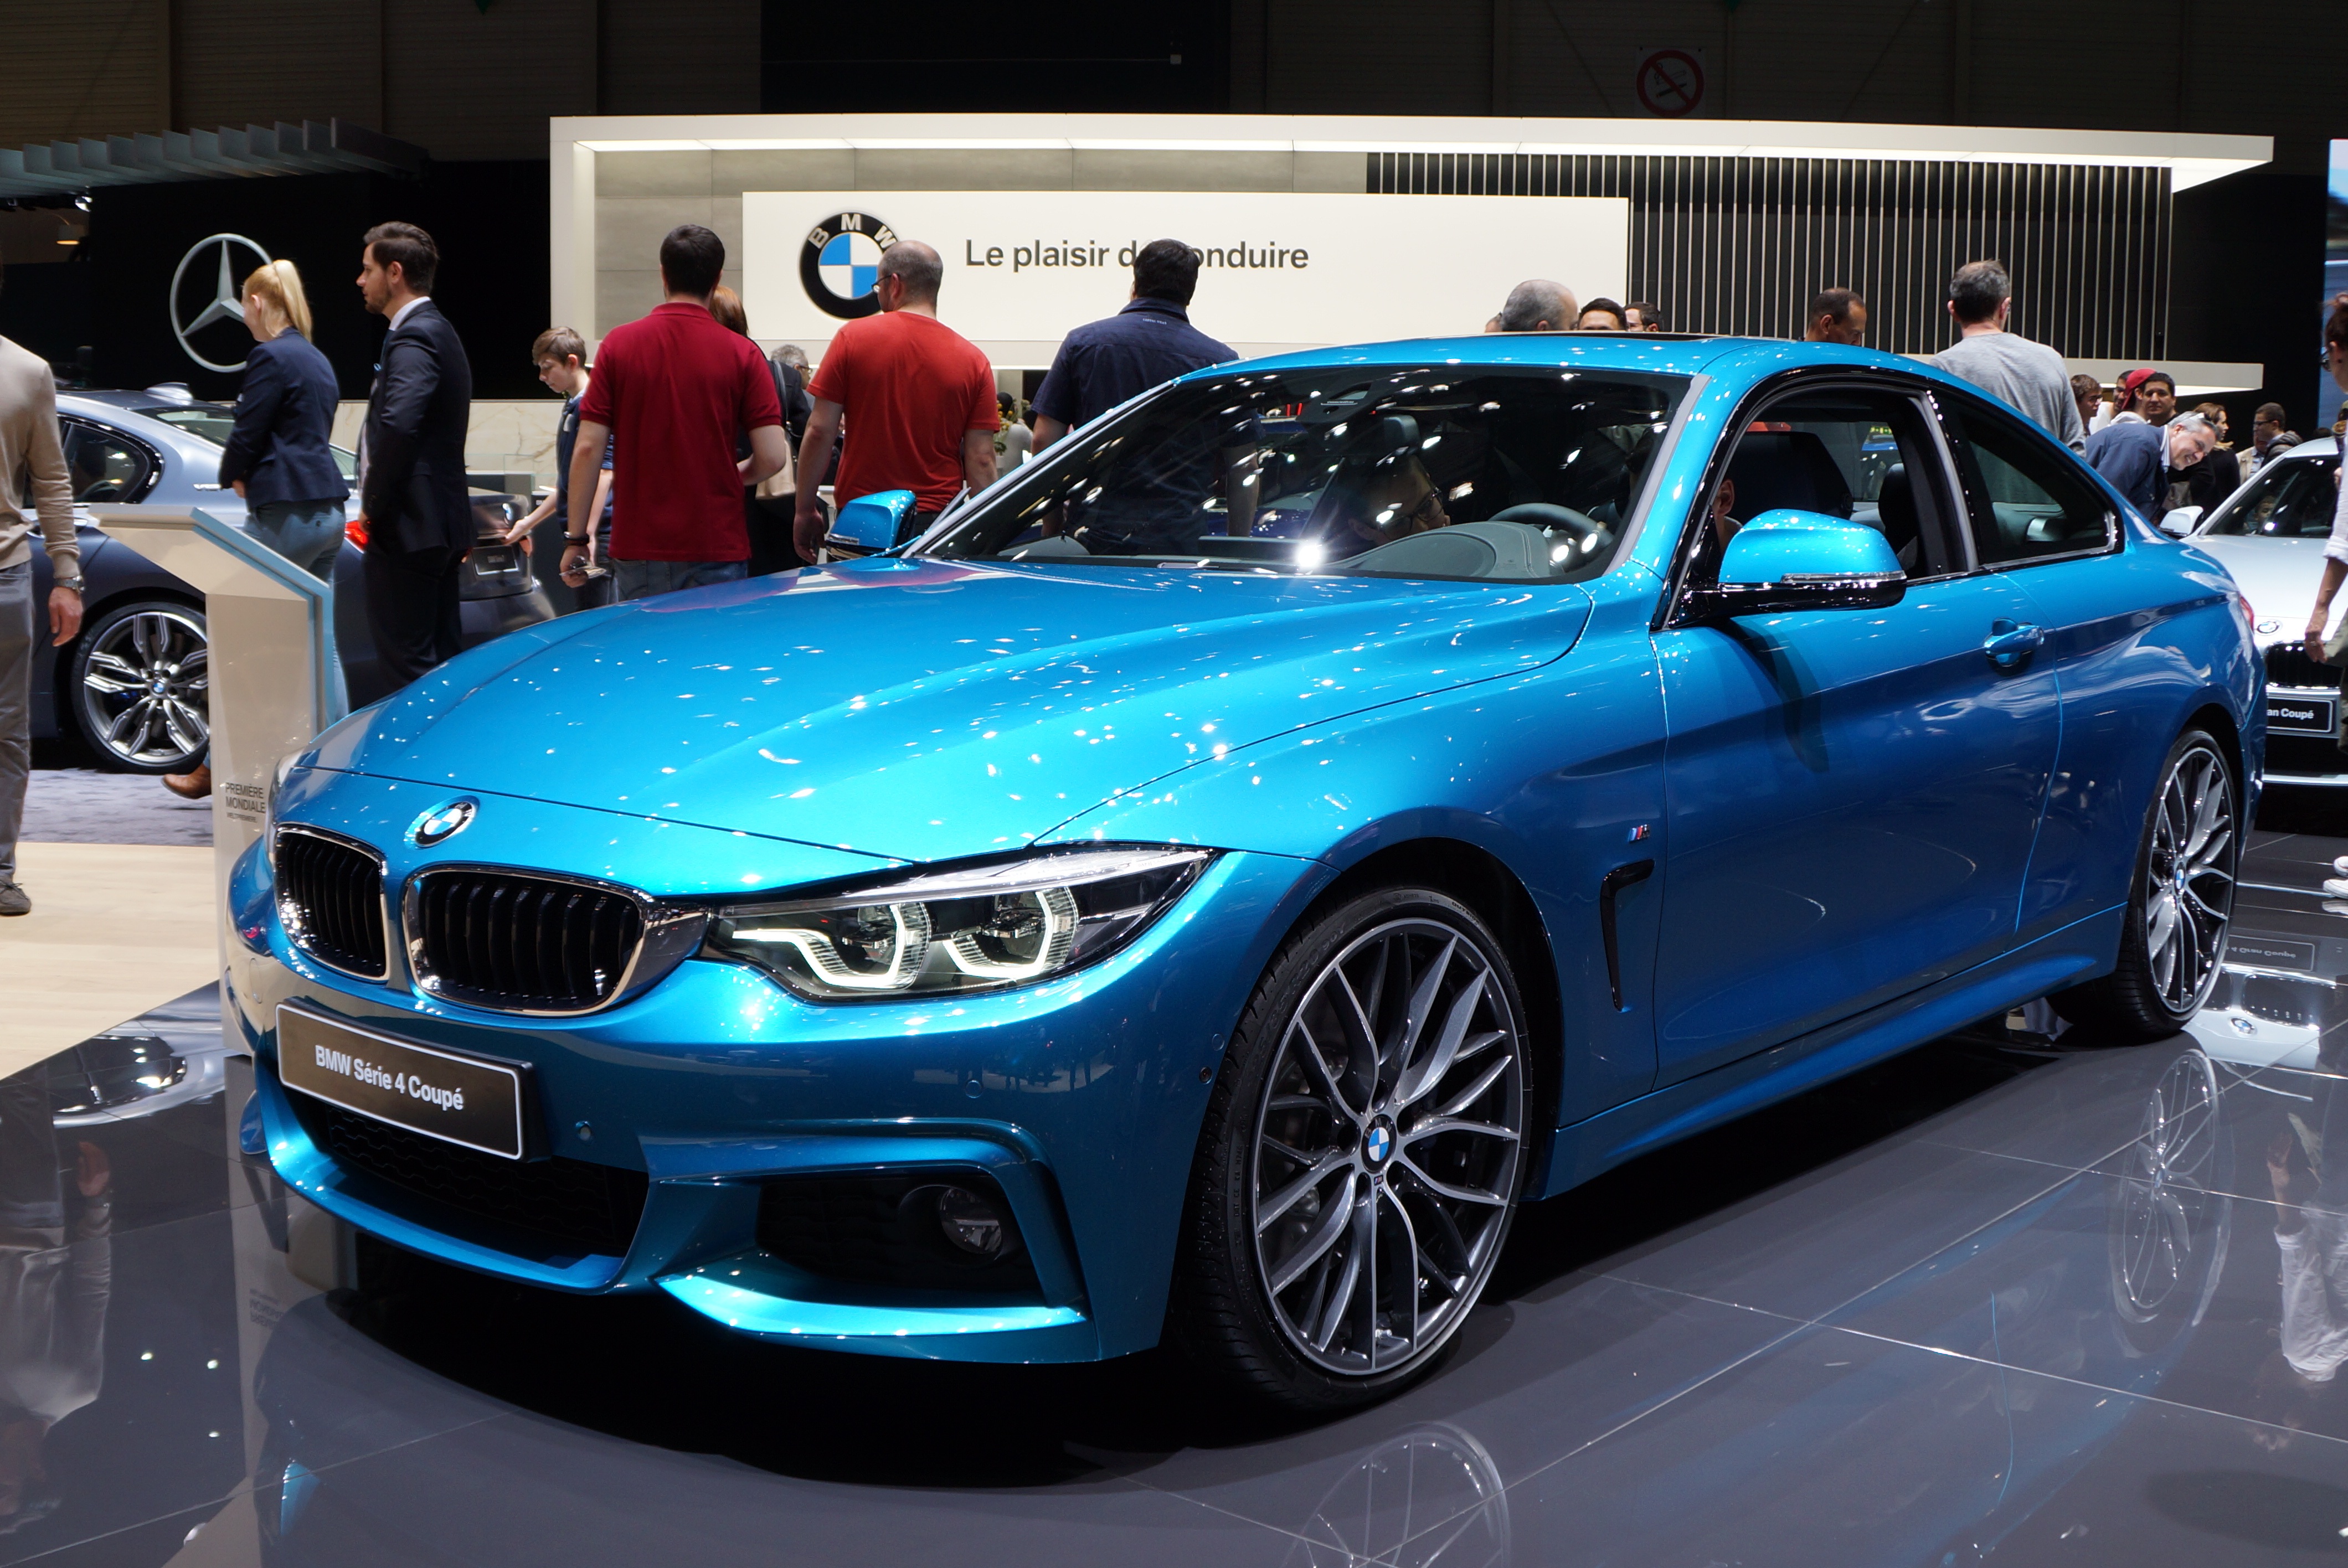
car, wheel, vehicle, sports car, bumper, sedan, bmw, side, convertible, coupe, exhibition, iaa, auto show, land vehicle, automobile make, automotive exterior, automotive design, luxury vehicle, performance car, executive car, bmw 3 series e90, bmw 3 series f30, personal luxury car, bmw 3 series gran turismo, bmw 4